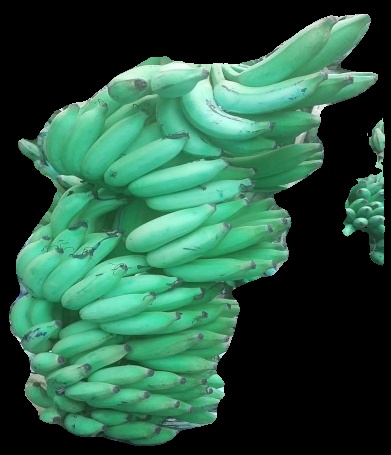
Variety: elakki-bale
Grade: grade1